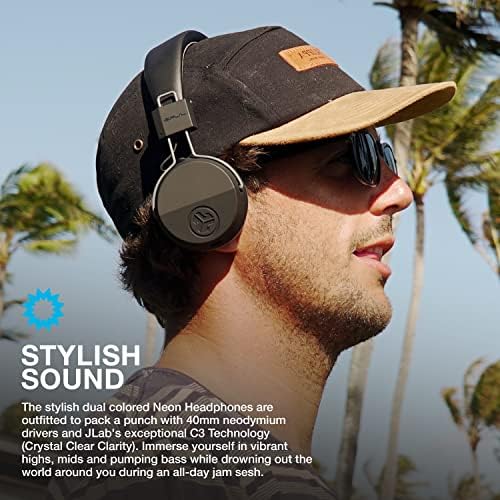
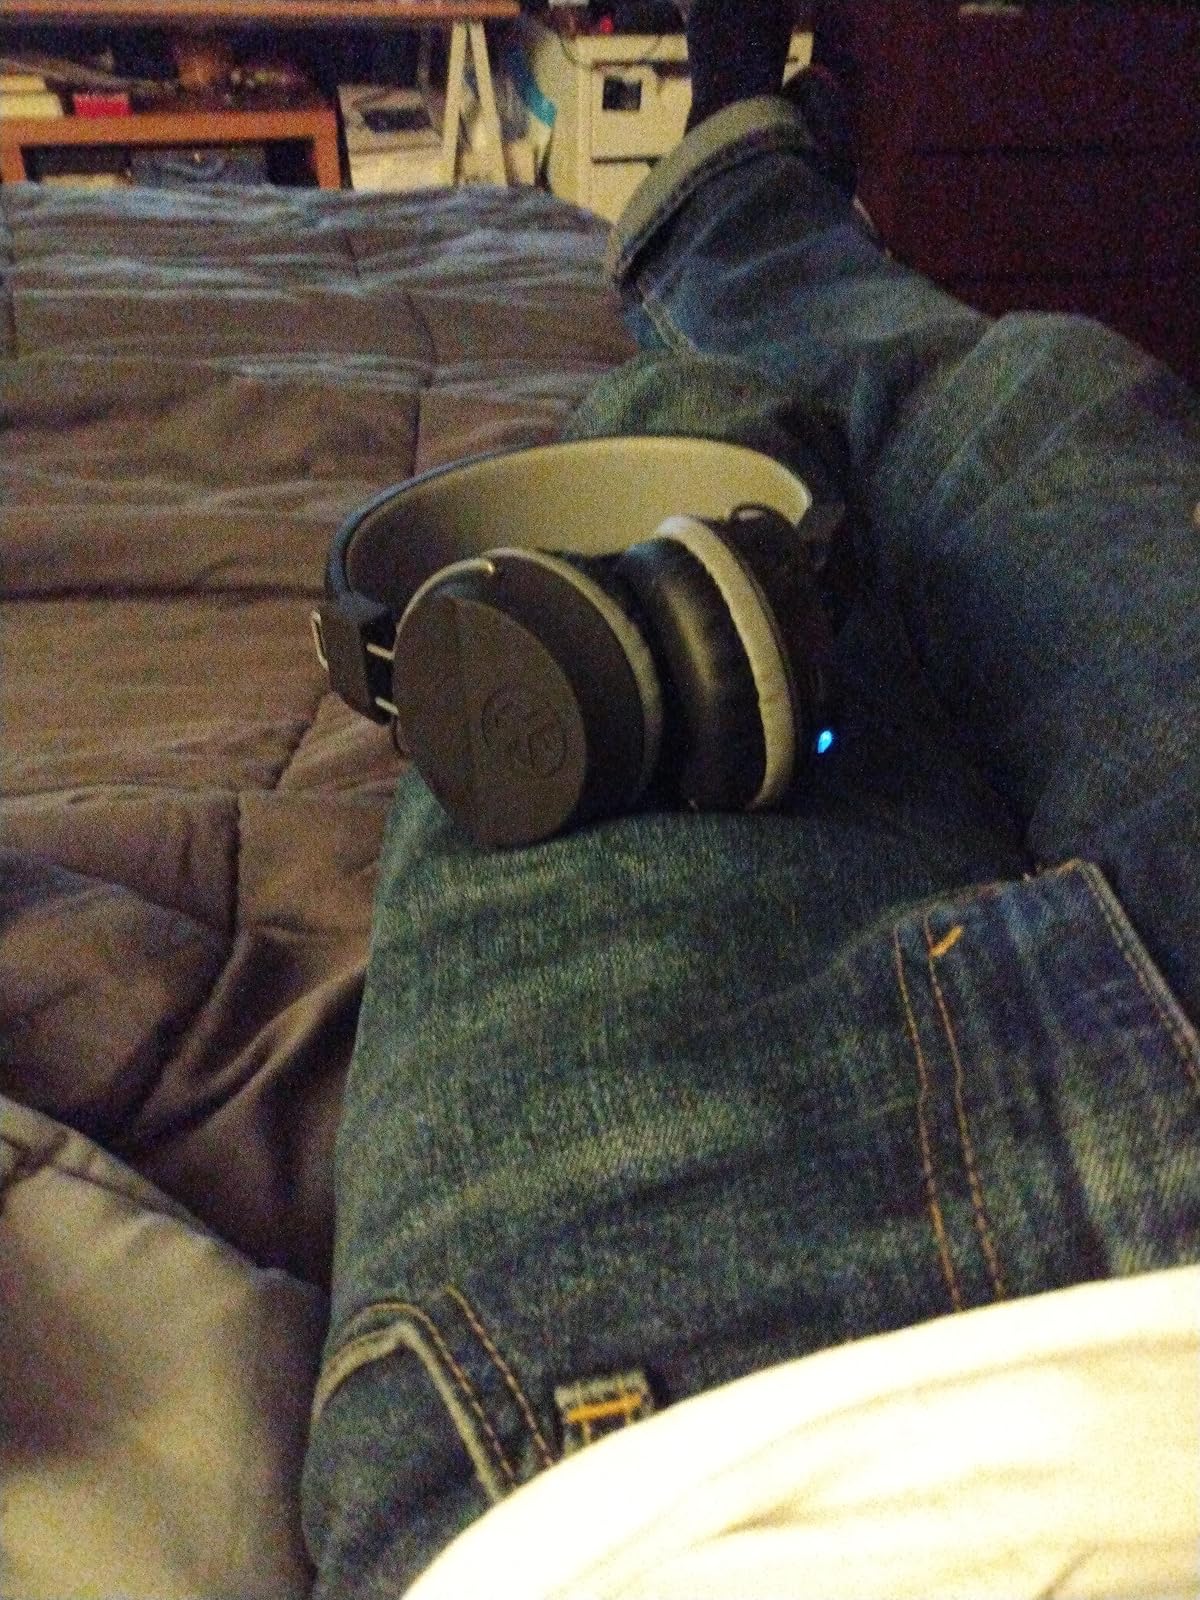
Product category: headphones
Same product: yes